Hawaiian crow

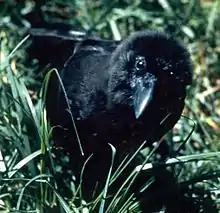
The Hawaiian crow faces an ample number of threats in the wild.

The Hawaiian crow faces an ample number of threats in the wild, which are considered contributing factors to their extinction in the wild. Small population size makes the species more vulnerable to environmental fluctuations; this leads to a higher likelihood of inbreeding, which reduces the likelihood that offspring will survive to recruitment.